Jeff Ho Surfboards and Zephyr Productions

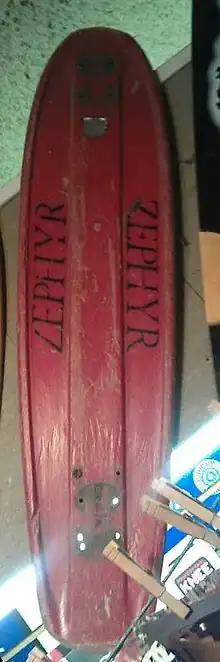
Stacey Peralta's original ZEPHYR board which was seen in "Dogtown and Z-Boys" and "Lords of Dogtown"

Jeff Ho and Skip Engblom formed the Zephyr Surf Team, made up of local surfers who frequented Pacific Ocean Park in the run-down area of South Santa Monica/Venice known as Dogtown. Ho and Engblom later formed the Zephyr Skate Team, which became widely known as the Z-Boys and popularized the sport.